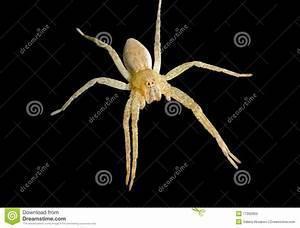
spider